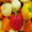
Label: sweet_pepper